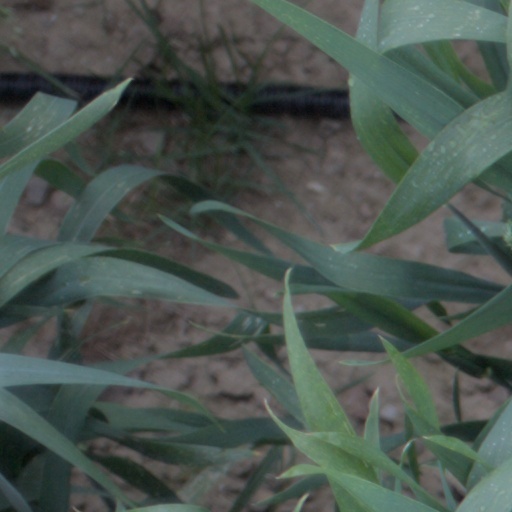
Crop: wheat